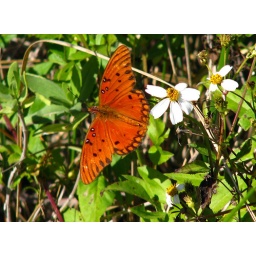
A Very pretty orange butterfly in Merritt Island National Wildlife Refuge.